Atelier TAG

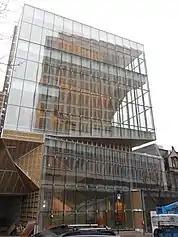

The Michal and Renata Hornstein Pavilion for Peace is the fifth and most recent wing of the Montreal Museum of Fine Arts. The design by TAG and JLP architectes was selected after an open competition which was held in 2013. As a redefinition of the contemporary museum building, the new wing was opened to the public in November 2016. Built on a compact floor plate, the building stands on the former site of two Victorian houses, both demolished for its construction. The building is split into two programs across 5 floors, with spaces for art therapy and education on the lower 2 levels and gallery space for the international collection of the museum housed on the upper 3 floors.